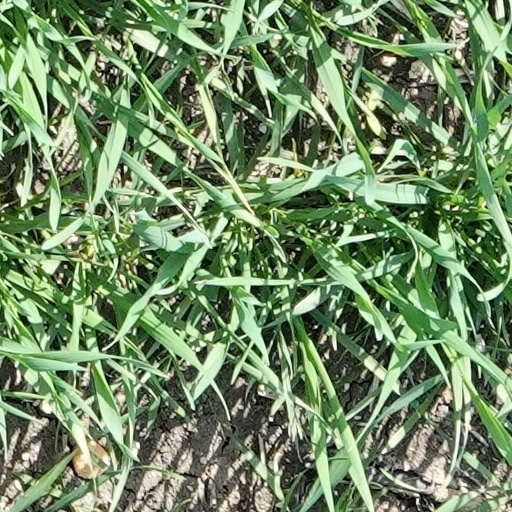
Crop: wheat